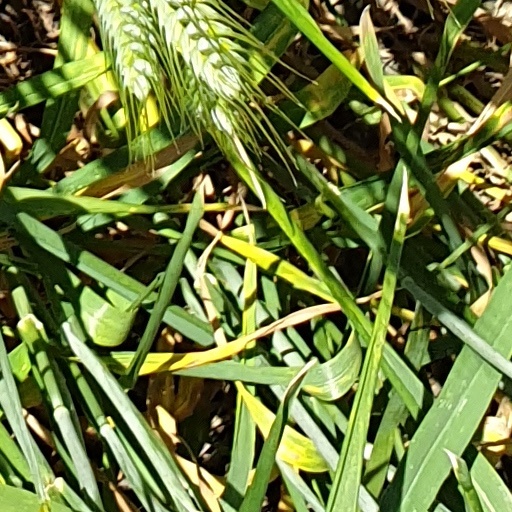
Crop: wheat